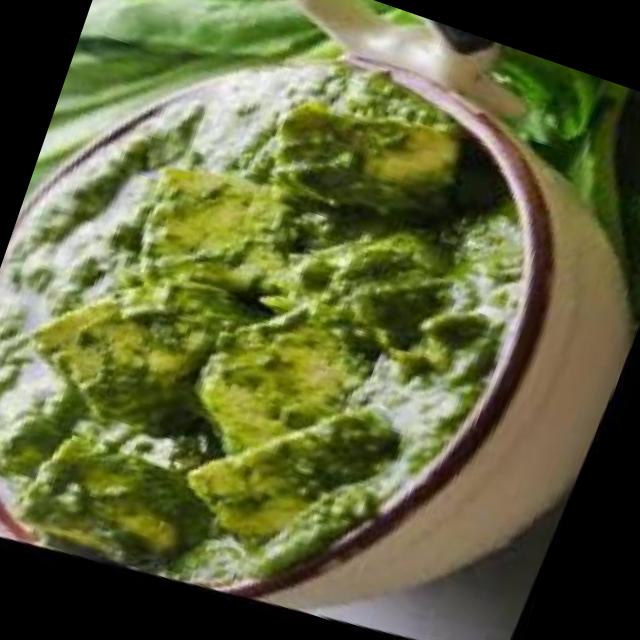
Dish: palak_paneer